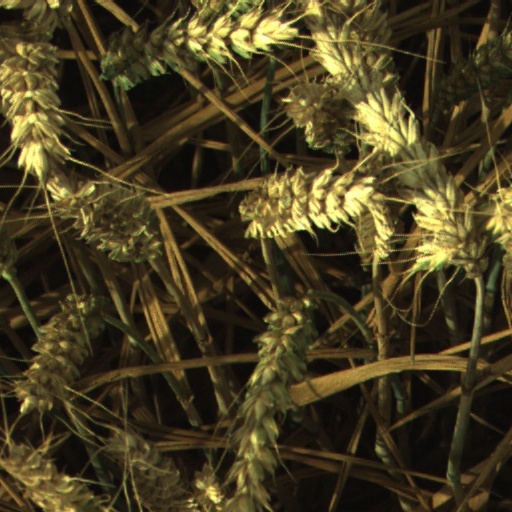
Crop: wheat